Ford F-Series (medium-duty truck)

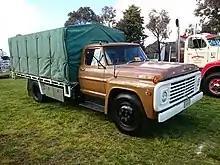
1972 Ford F-500

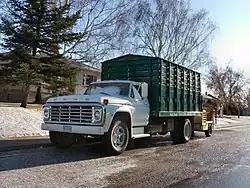
1973-1979 Ford F-Series tree trimming truck from Alberta.

The fifth-generation F-Series was introduced for the 1967 model year, with Ford diverging the design of its light-duty and medium-duty F-Series. To streamline production costs, medium-duty trucks (and bus chassis) retained the cab and hood of light-duty trucks. In place of the Twin-I-Beam suspension, a solid front axle was retained; redesigned front fenders to accommodate a wider front track (and larger wheels) were used. The front fascia was derived largely from the fourth-generation heavy-duty F-Series, adopting a full-width grille between the headlamps.